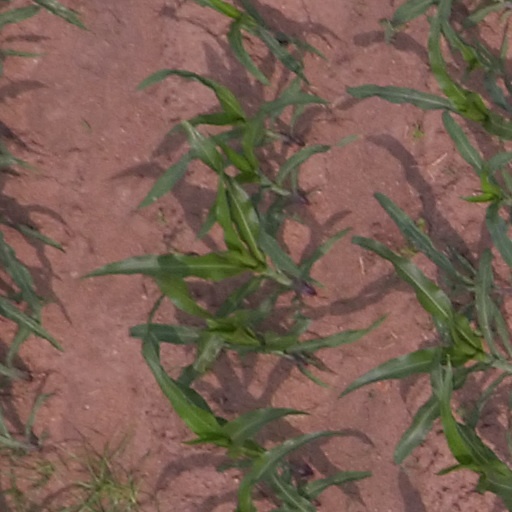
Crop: maize; corn